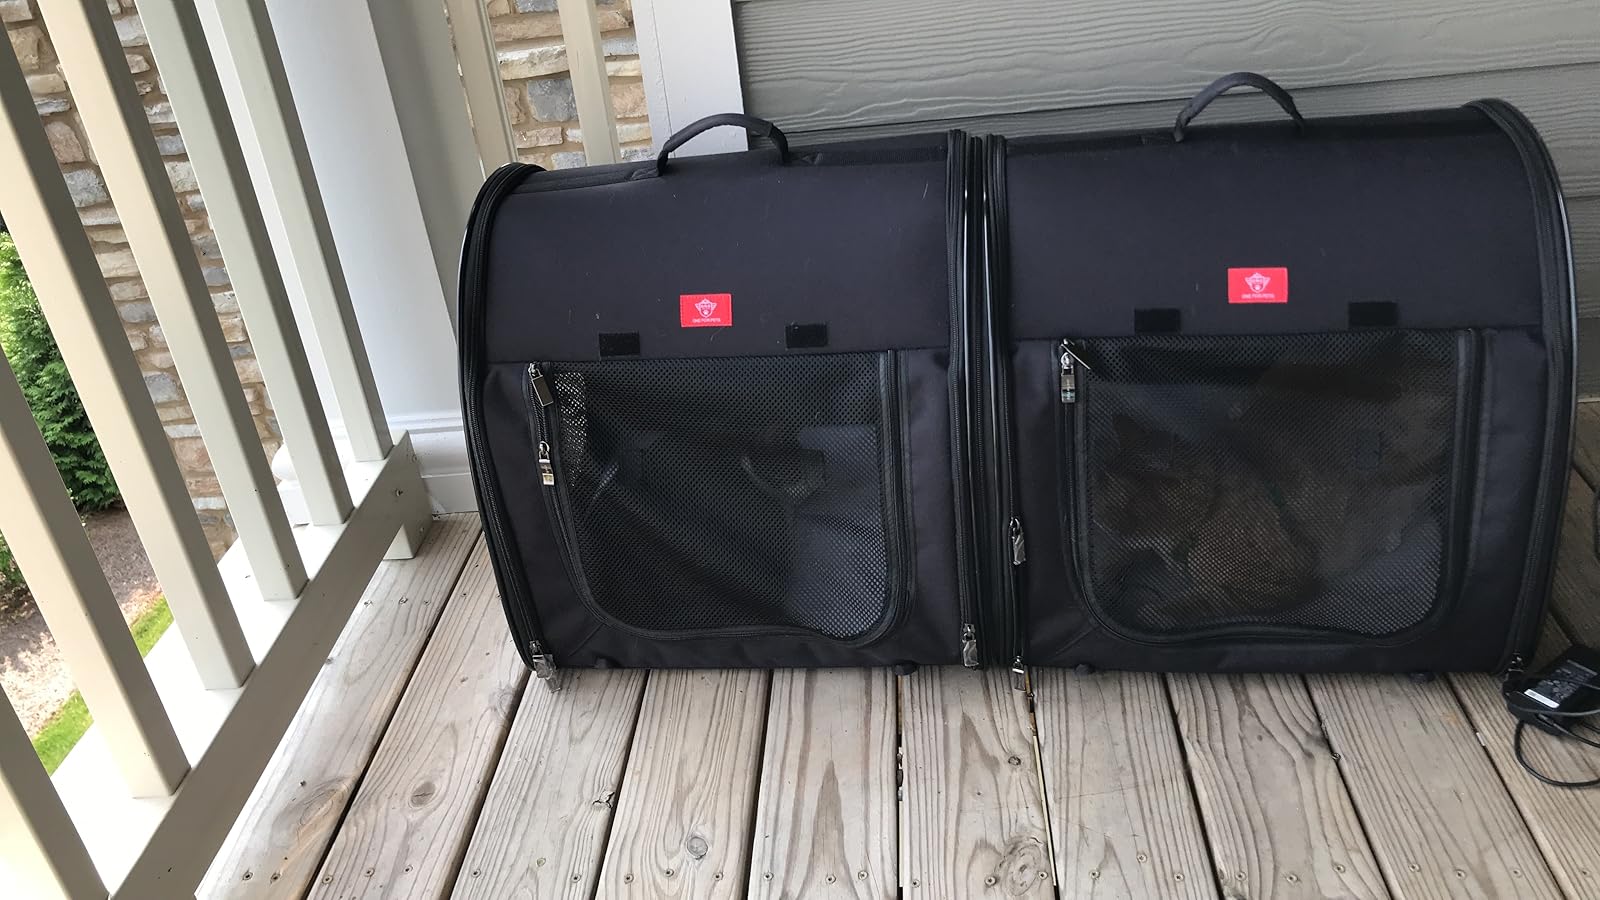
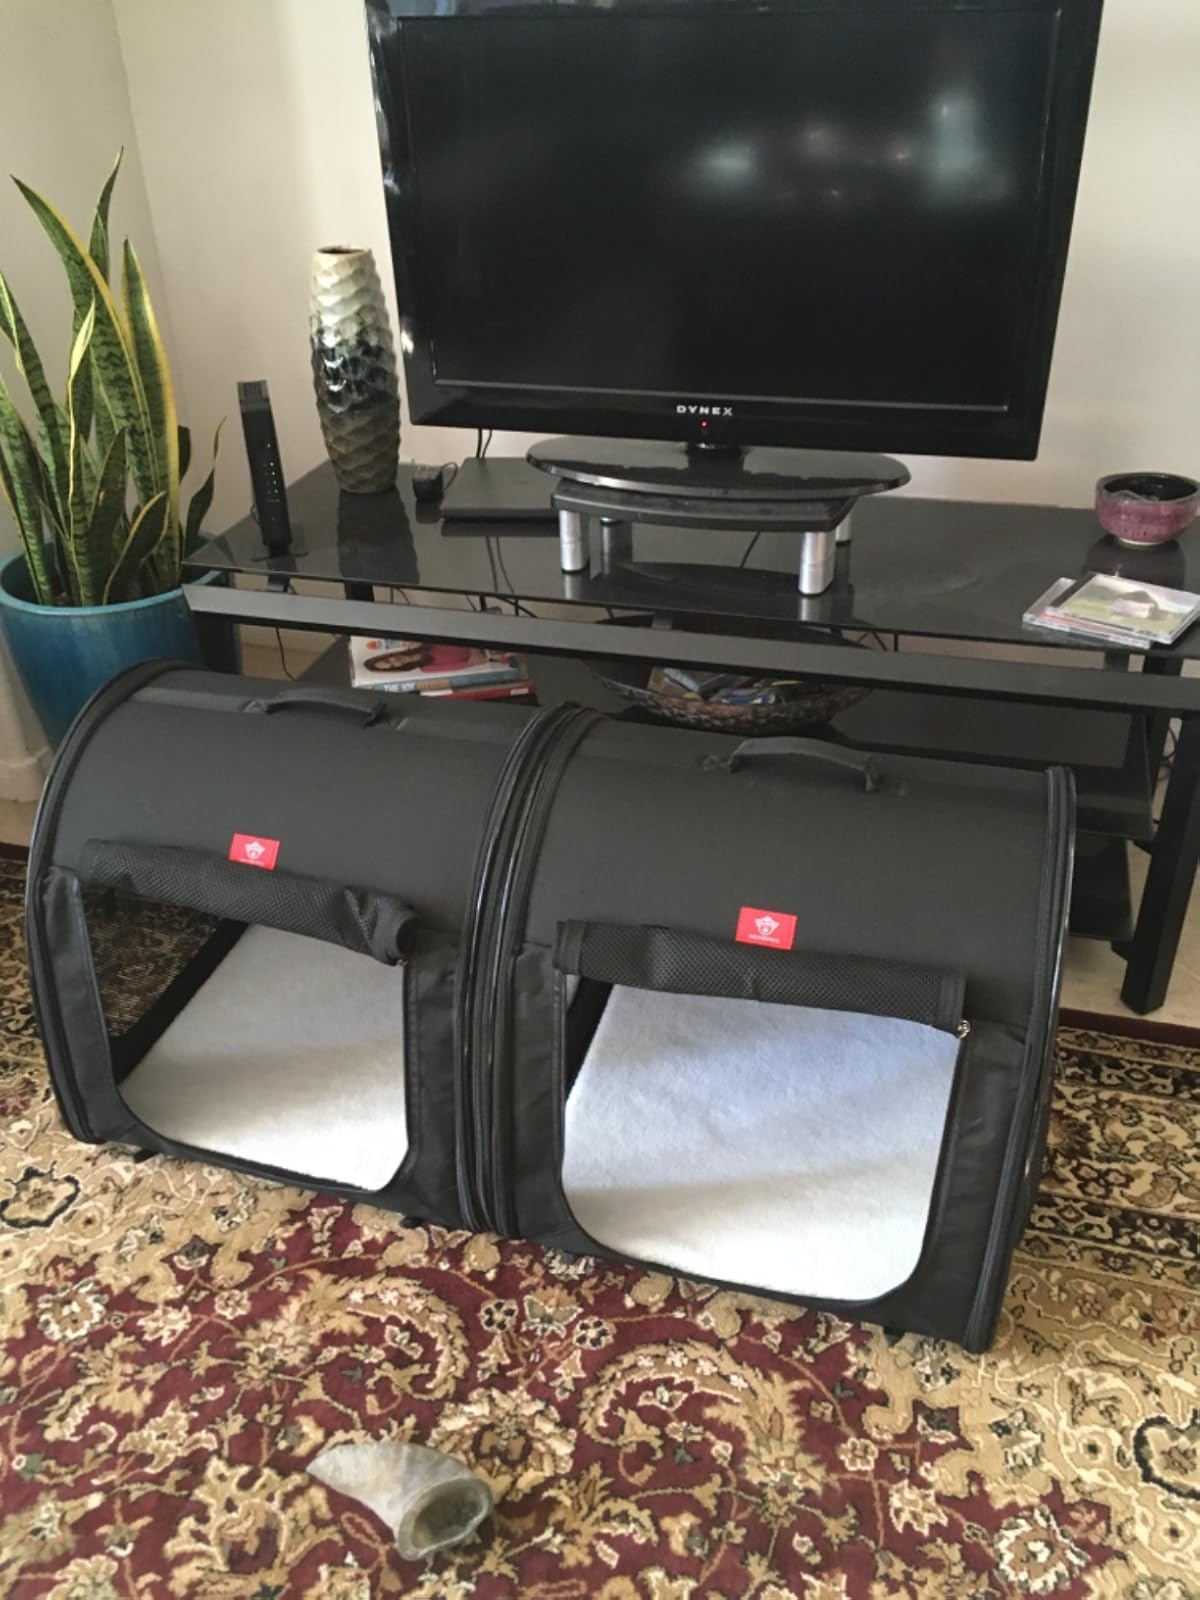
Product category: items_kennel
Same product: yes